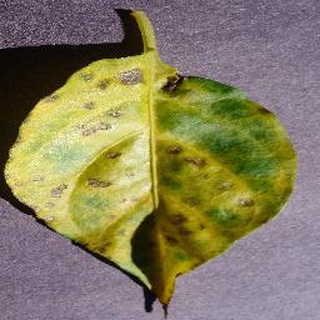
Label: bell_pepper_bacterial_spot